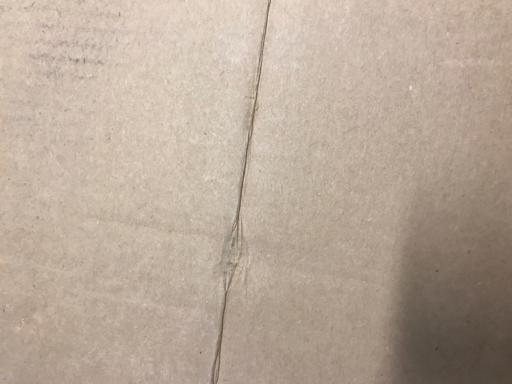
Waste category: cardboard